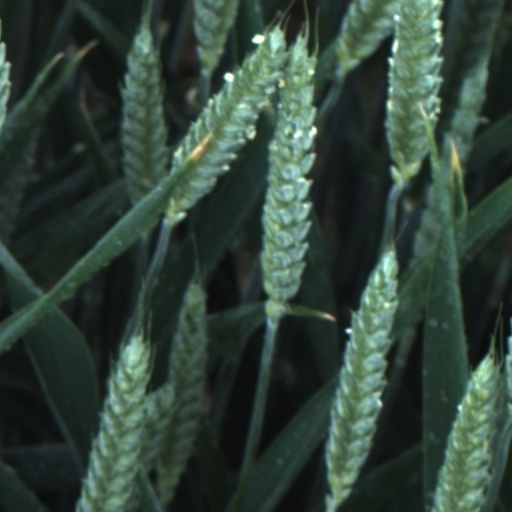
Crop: wheat